Astrid Kirchherr

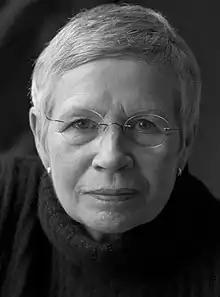
Kirchherr in 2010

Astrid Kirchherr (20 May 1938 – 12 May 2020) was a German photographer and artist known for her association with the Beatles (along with her friends Klaus Voormann and Jürgen Vollmer) and her photographs of the band's original members — John Lennon, Paul McCartney, George Harrison, Stuart Sutcliffe and Pete Best — during their early days in Hamburg.